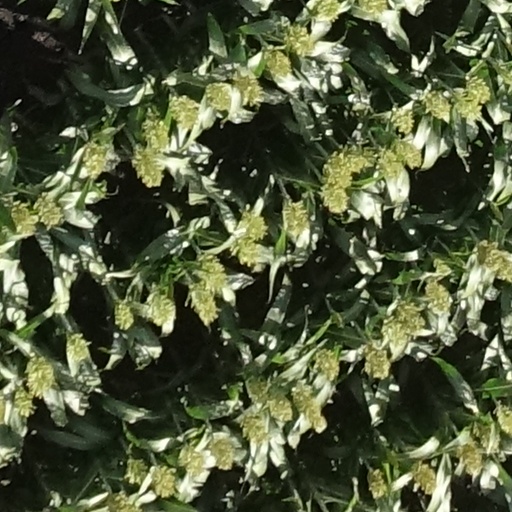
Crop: sorghum